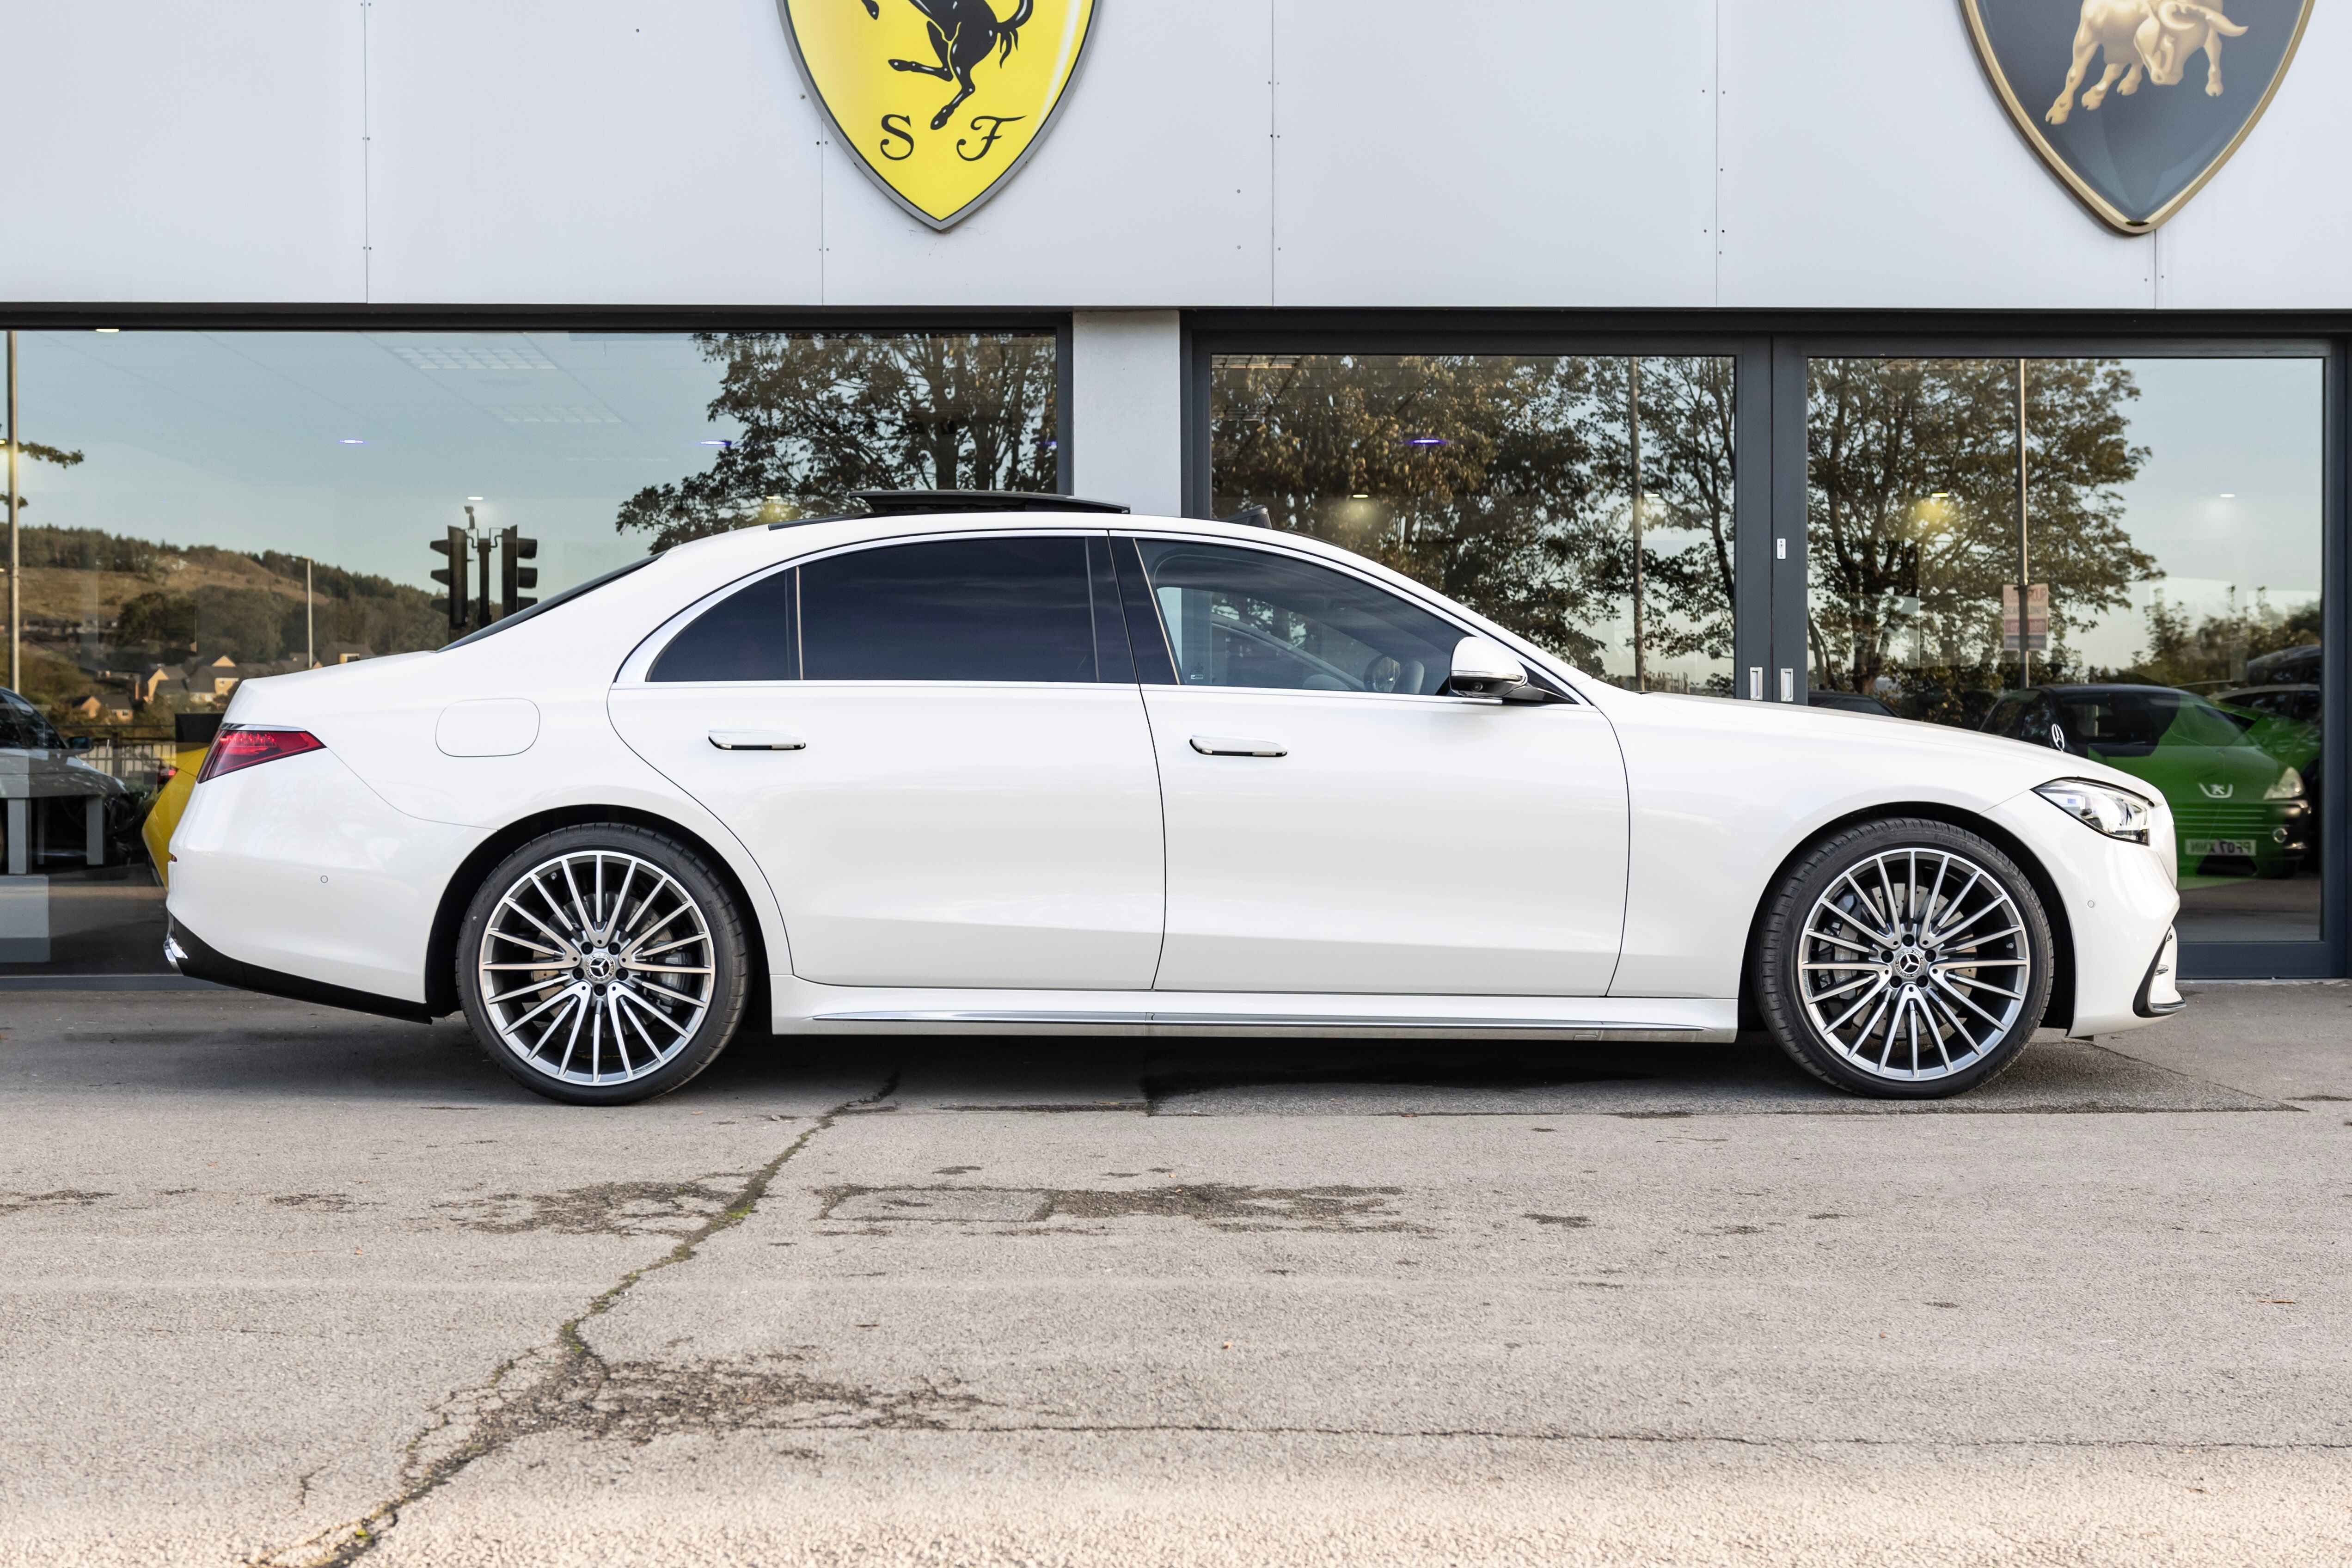
car, land vehicle, vehicle, tire, automotive tire, wheel, motor vehicle, automotive exterior, automotive lighting, spoke, automotive wheel system, bumper, personal luxury car, alloy wheel, grille, Automotive parking light, executive car, hood, luxury vehicle, hubcap, Automotive side view mirror, sedan, hardtop, fender, car door, full size car, automotive mirror, vehicle registration plate, mercedes benz, windshield, mid size car, rear view mirror, sports sedan, Automotive side marker light, headlamp, family car, rolling, kit car, tread, performance car, parking, car dealership, Automotive fog light, tire care, compact car, coupe, classic car, notchback